Nissan VQ engine

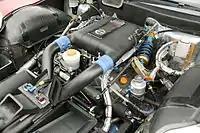
VQ30DETT

The twin-turbo VQ30DETT is an engine used only in Nissan's race cars, primarily in the Super GT (formerly the JGTC). First used on the Skyline GT-R race cars during the 2002 season, this engine subsequently powered the Fairlady Z race cars. Homologation rules allow them to use the VQ30DETT in lieu of the stock VQ35DE. Race output of this engine is estimated at around .